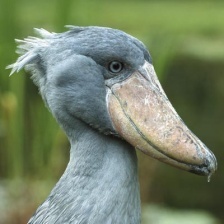
Species: SHOEBILL
Scientific name: BALAENICEPS REX